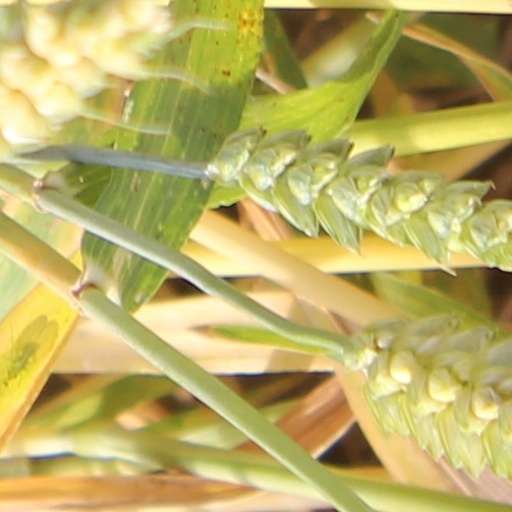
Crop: wheat